David Paddock

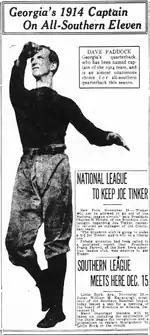
Paddock in the "Atlanta Constitution".

Paddock went unnoticed his freshman year at halfback, until he was moved to the quarterback position in the game with Georgia Tech and led the Bulldogs to a 20 to 0 victory.